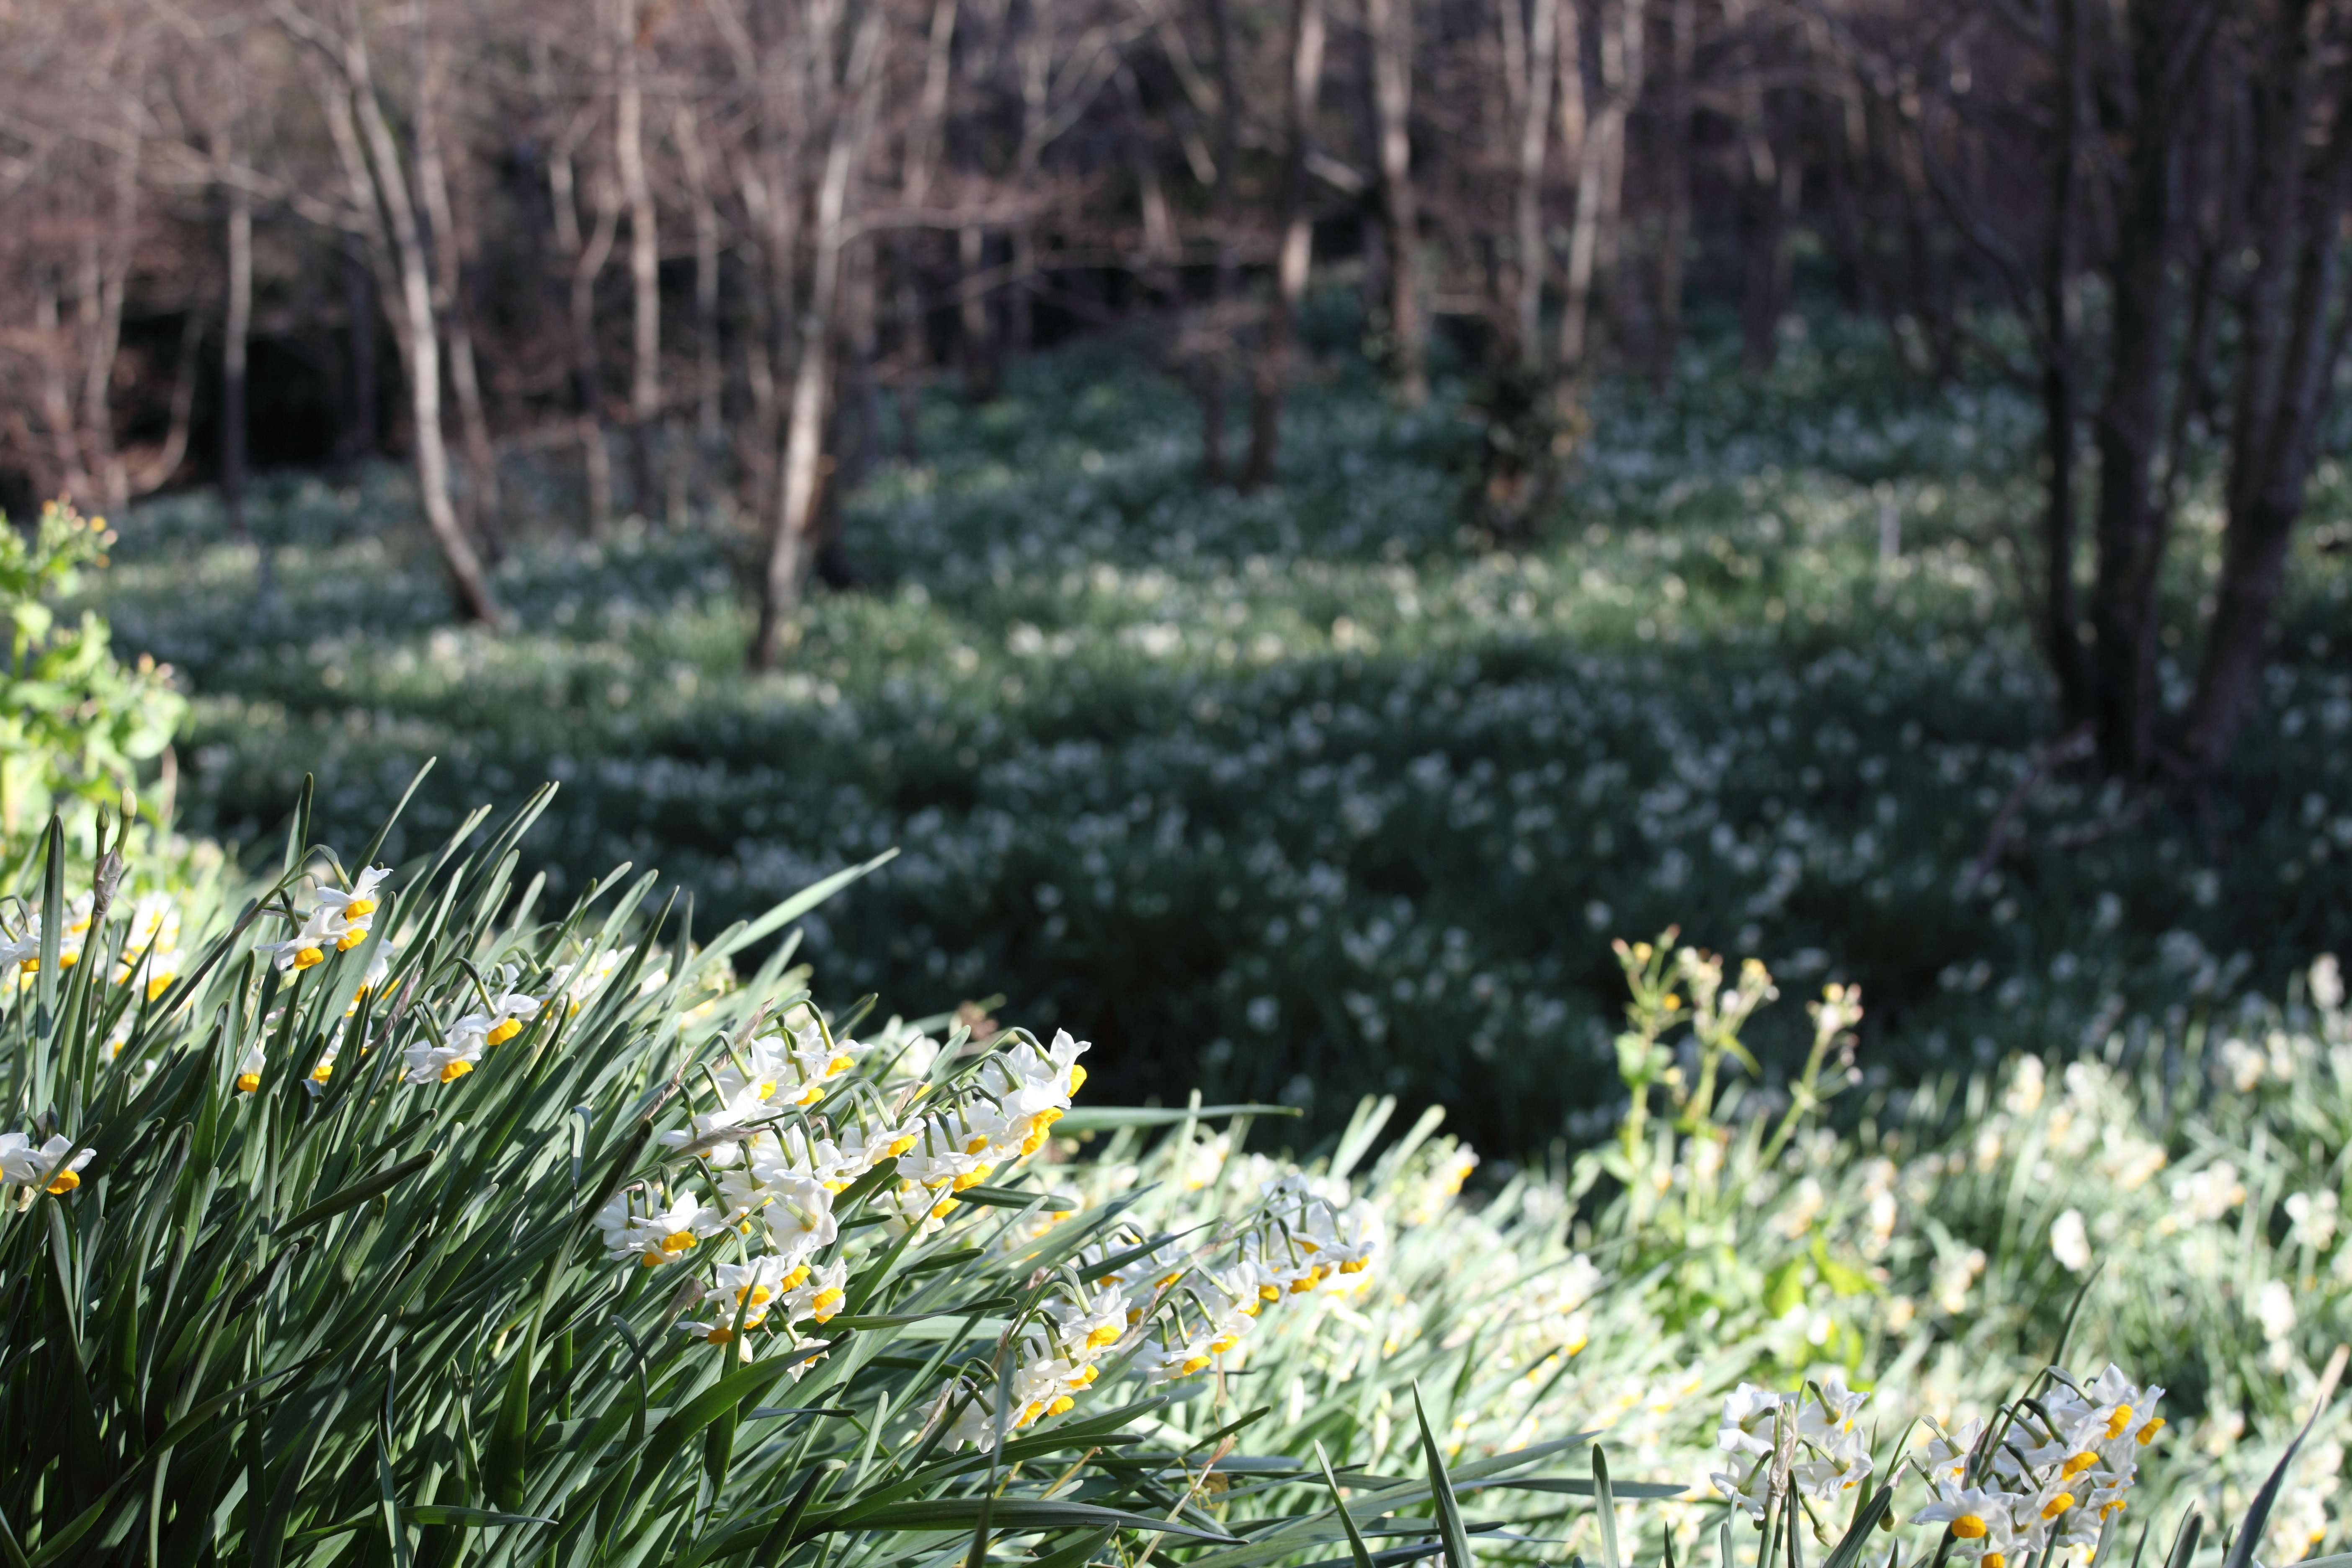
landscape, tree, grass, plant, lawn, meadow, prairie, flower, view, high, botany, garden, daffodil, flora, wildflower, shrub, 5d, narcissus, hires, woodland, habitat, markii, ecosystem, hi, res, resolution, flowering plant, grass family, land plant